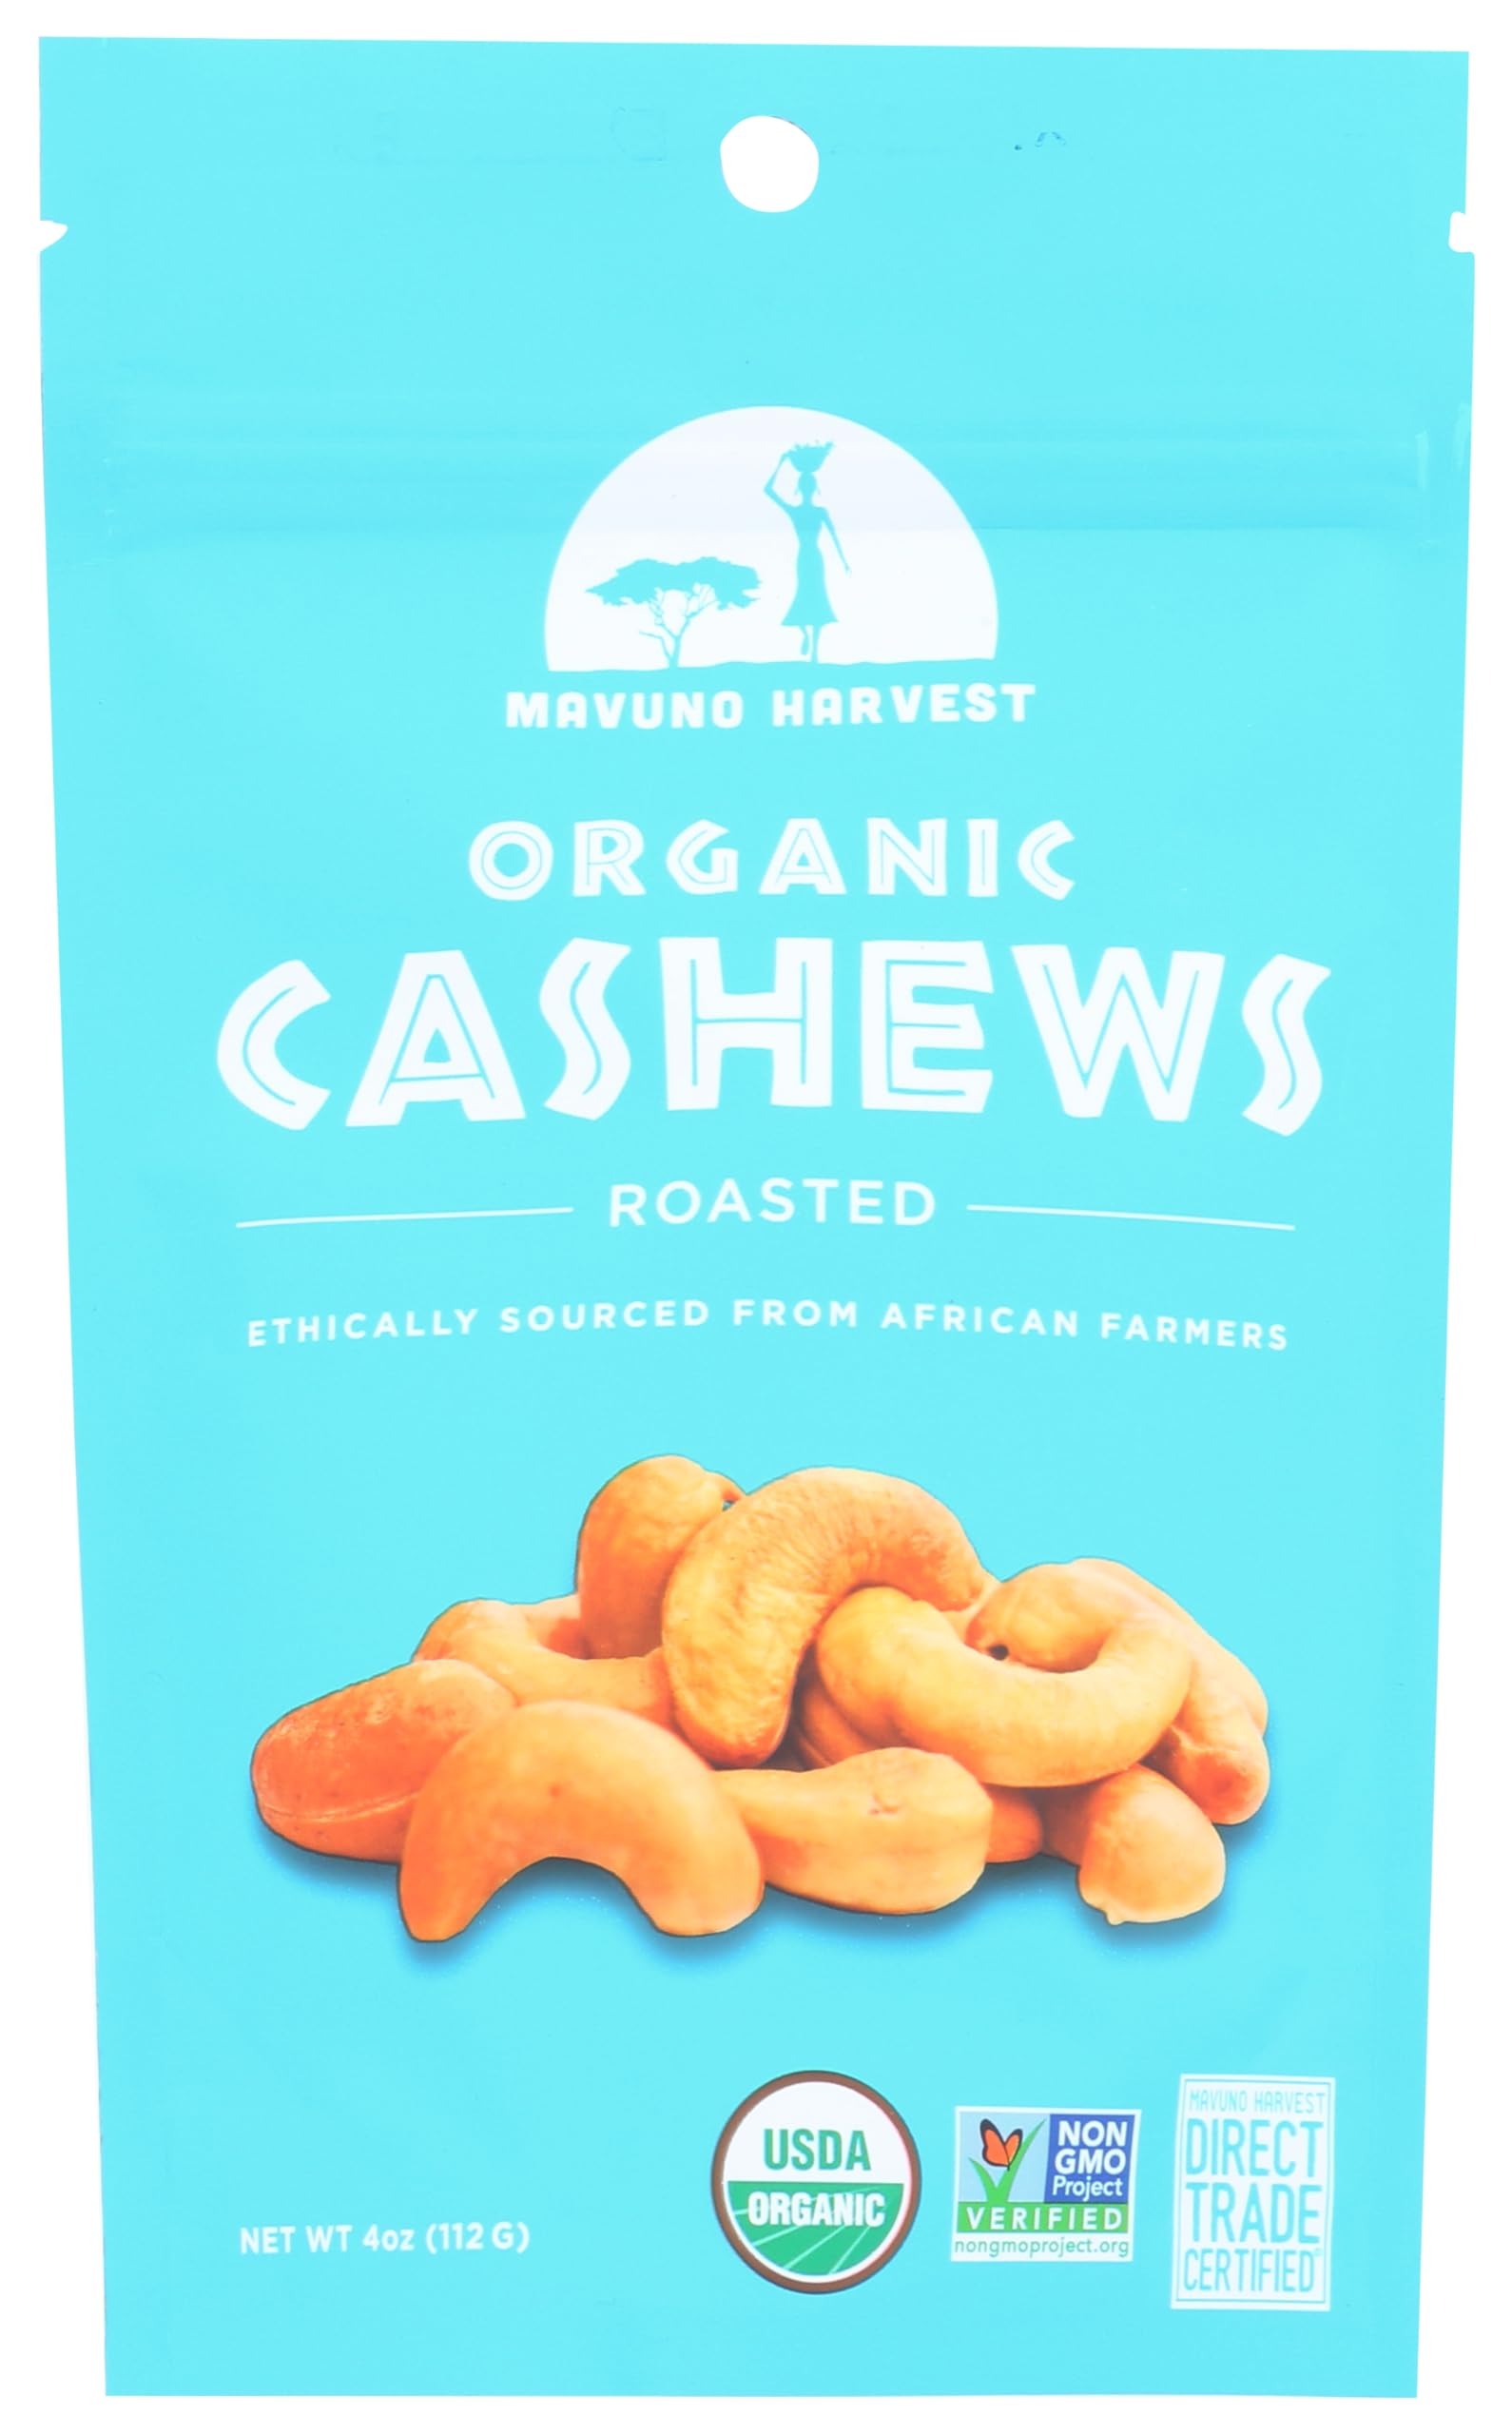
Item Name: Mavuno Harvest - Organic Roasted Cashews - Case of 6 - 4 oz.
Product Description: Mavuno Harvest Roasted Cashews with Sea Salt are a delicious and healthy snack option that is perfect for satisfying your cravings while on the go. These cashews are carefully selected from the finest farms and roasted to perfection to bring out their natural flavors. The addition of sea salt enhances the taste of these cashews, making them a tasty and satisfying snack that you can enjoy anytime. Whether you are at home, at the office, or on the go, Mavuno Harvest Roasted Cashews with Sea Salt are the perfect choice for a quick and satisfying snack. Cashews are a great source of protein, fiber, and healthy fats, making them an excellent choice for those looking to maintain a healthy diet. They come in a resealable bag, so you can easily take them with you wherever you go. Whether you are at the gym, on a hike, or just running errands, these cashews are the perfect snack to keep you fueled and satisfied. Mavuno Harvest Roasted Cashews with Sea Salt are also perfect for sharing with friends and family. Whether you are hosting a party, watching a game, or just hanging out, these cashews are a tasty and satisfying snack that everyone can enjoy. These delicious and nutritious cashews are sure to become your go-to snack for any occasion.
Value: 6.0
Unit: Count

Price: 32.99